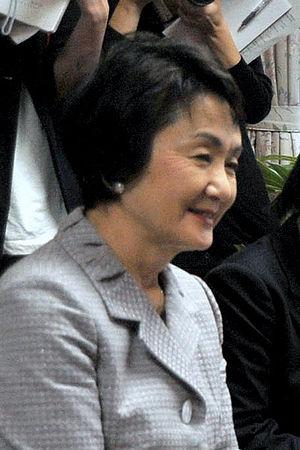
Fumiko Hayashi est une femme politique japonaise née le 4 mai 1946 et l'actuelle maire de la ville de Yokohama, la capitale de la préfecture de Kanagawa. C'est la première femme à obtenir le poste de maire de cette ville. Elle a également eu une carrière de femme d'affaires, ayant notamment été la présidente de BMW Tokyo, de Nissan Tokyo et la présidente de Daiei, la plus grande chaîne de supermarchés au Japon.